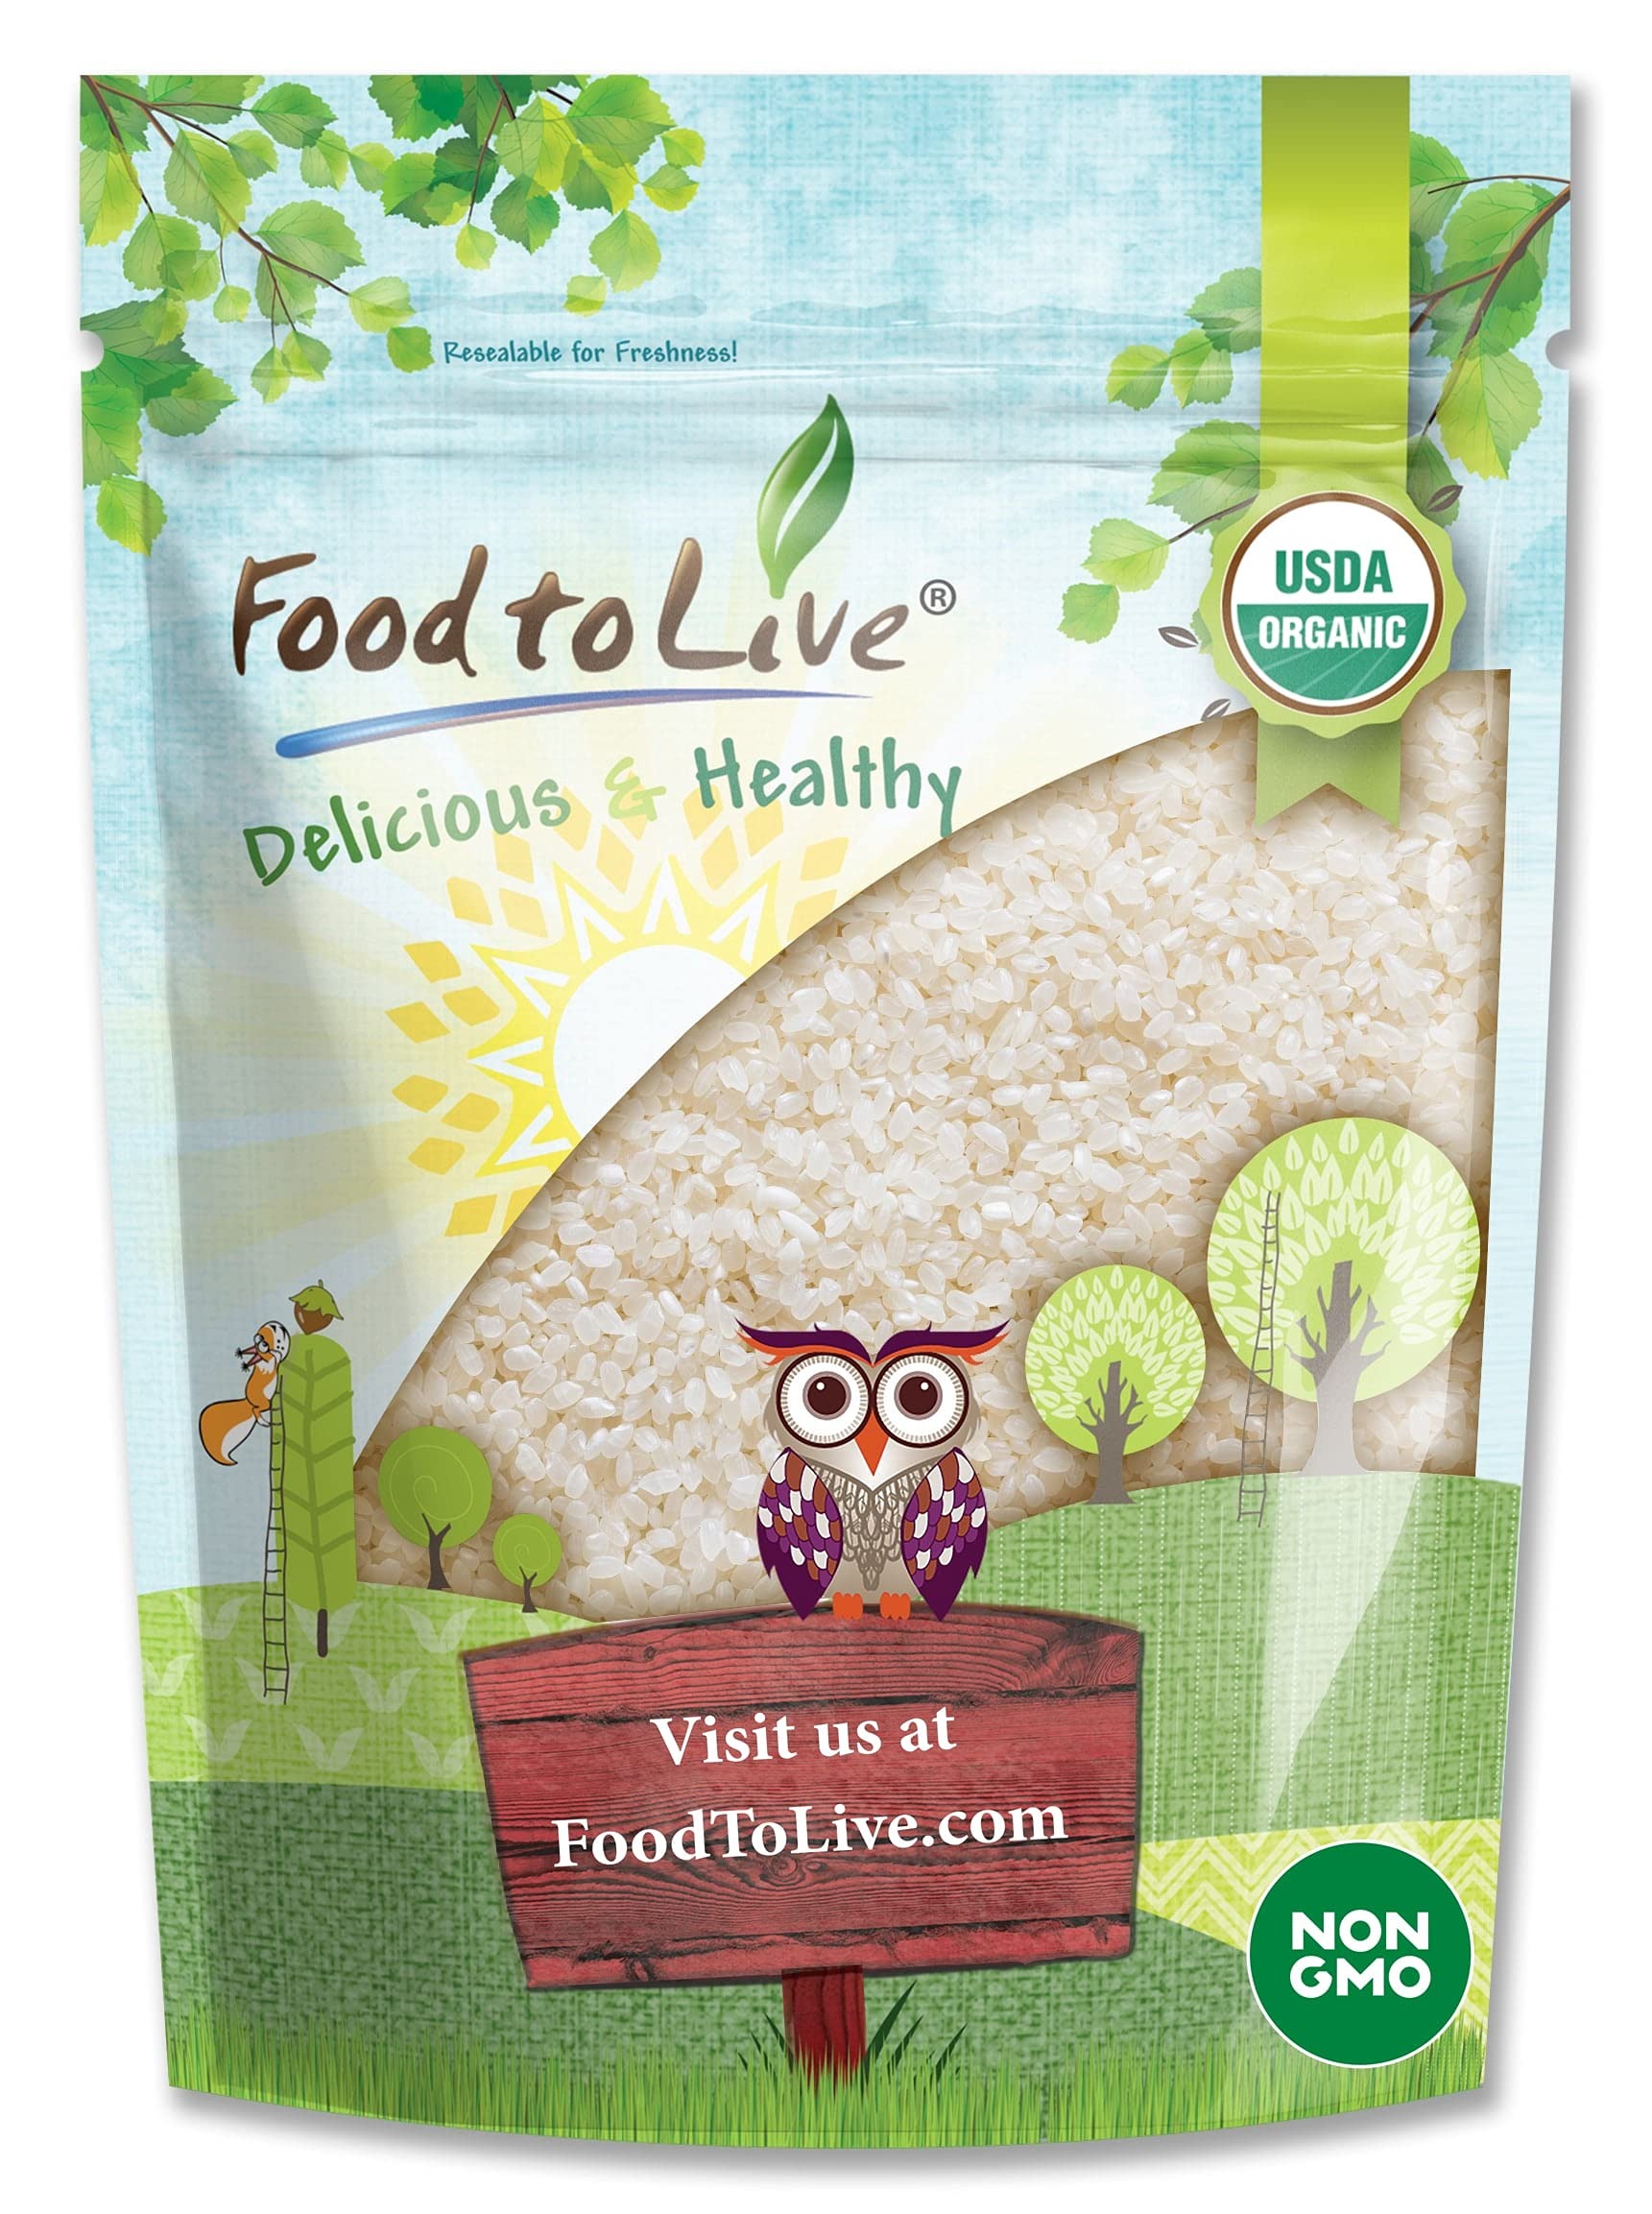
Item Name: Food to Live Organic Short Grain White Sushi Rice, 3 Pounds — Non-GMO Japanese Style Perfectly Sticky Rice, Vegan, Bulk. Easy to Cook. Great as a Side Dish. Perfect for Sushi, Salads, and Desserts
Bullet Point 1: ✔️ ORGANIC, NON-GMO, KOSHER, RAW: Organic Short Grain White Rice by Food to Live is USDA Organic, 100% Raw, Kosher, doesn’t contain additives, trans-fat and cholesterol.
Bullet Point 2: ✔️ PERFECT RICE FOR SUSHI: Short-grained Rice cooks up sticky and holds together which makes it excellent for sushi rolls.
Bullet Point 3: ✔️ HIGHLY NUTRITIOUS: This Rice is a great source of energy due to its high carbs content. In addition, it contains, protein, fiber, Folate, Calcium, Thiamine, Vitamin D, Iron, Potassium, Copper, and Riboflavin.
Bullet Point 4: ✔️ PRODUCT OF USA: Organic Short Grain White Sushi Rice by Food to Love is grown and packaged in the US.
Bullet Point 5: ✔️ VERSATILE USES: There are far more ways to use this rice variety than just for sushi. You can also cook pudding, risotto, rice bowls, stir-fries, or use it as a side dish with chicken, veggies, stews, sauces, or beans. A true pantry staple!
Value: 48.0
Unit: Ounce

Price: 24.14